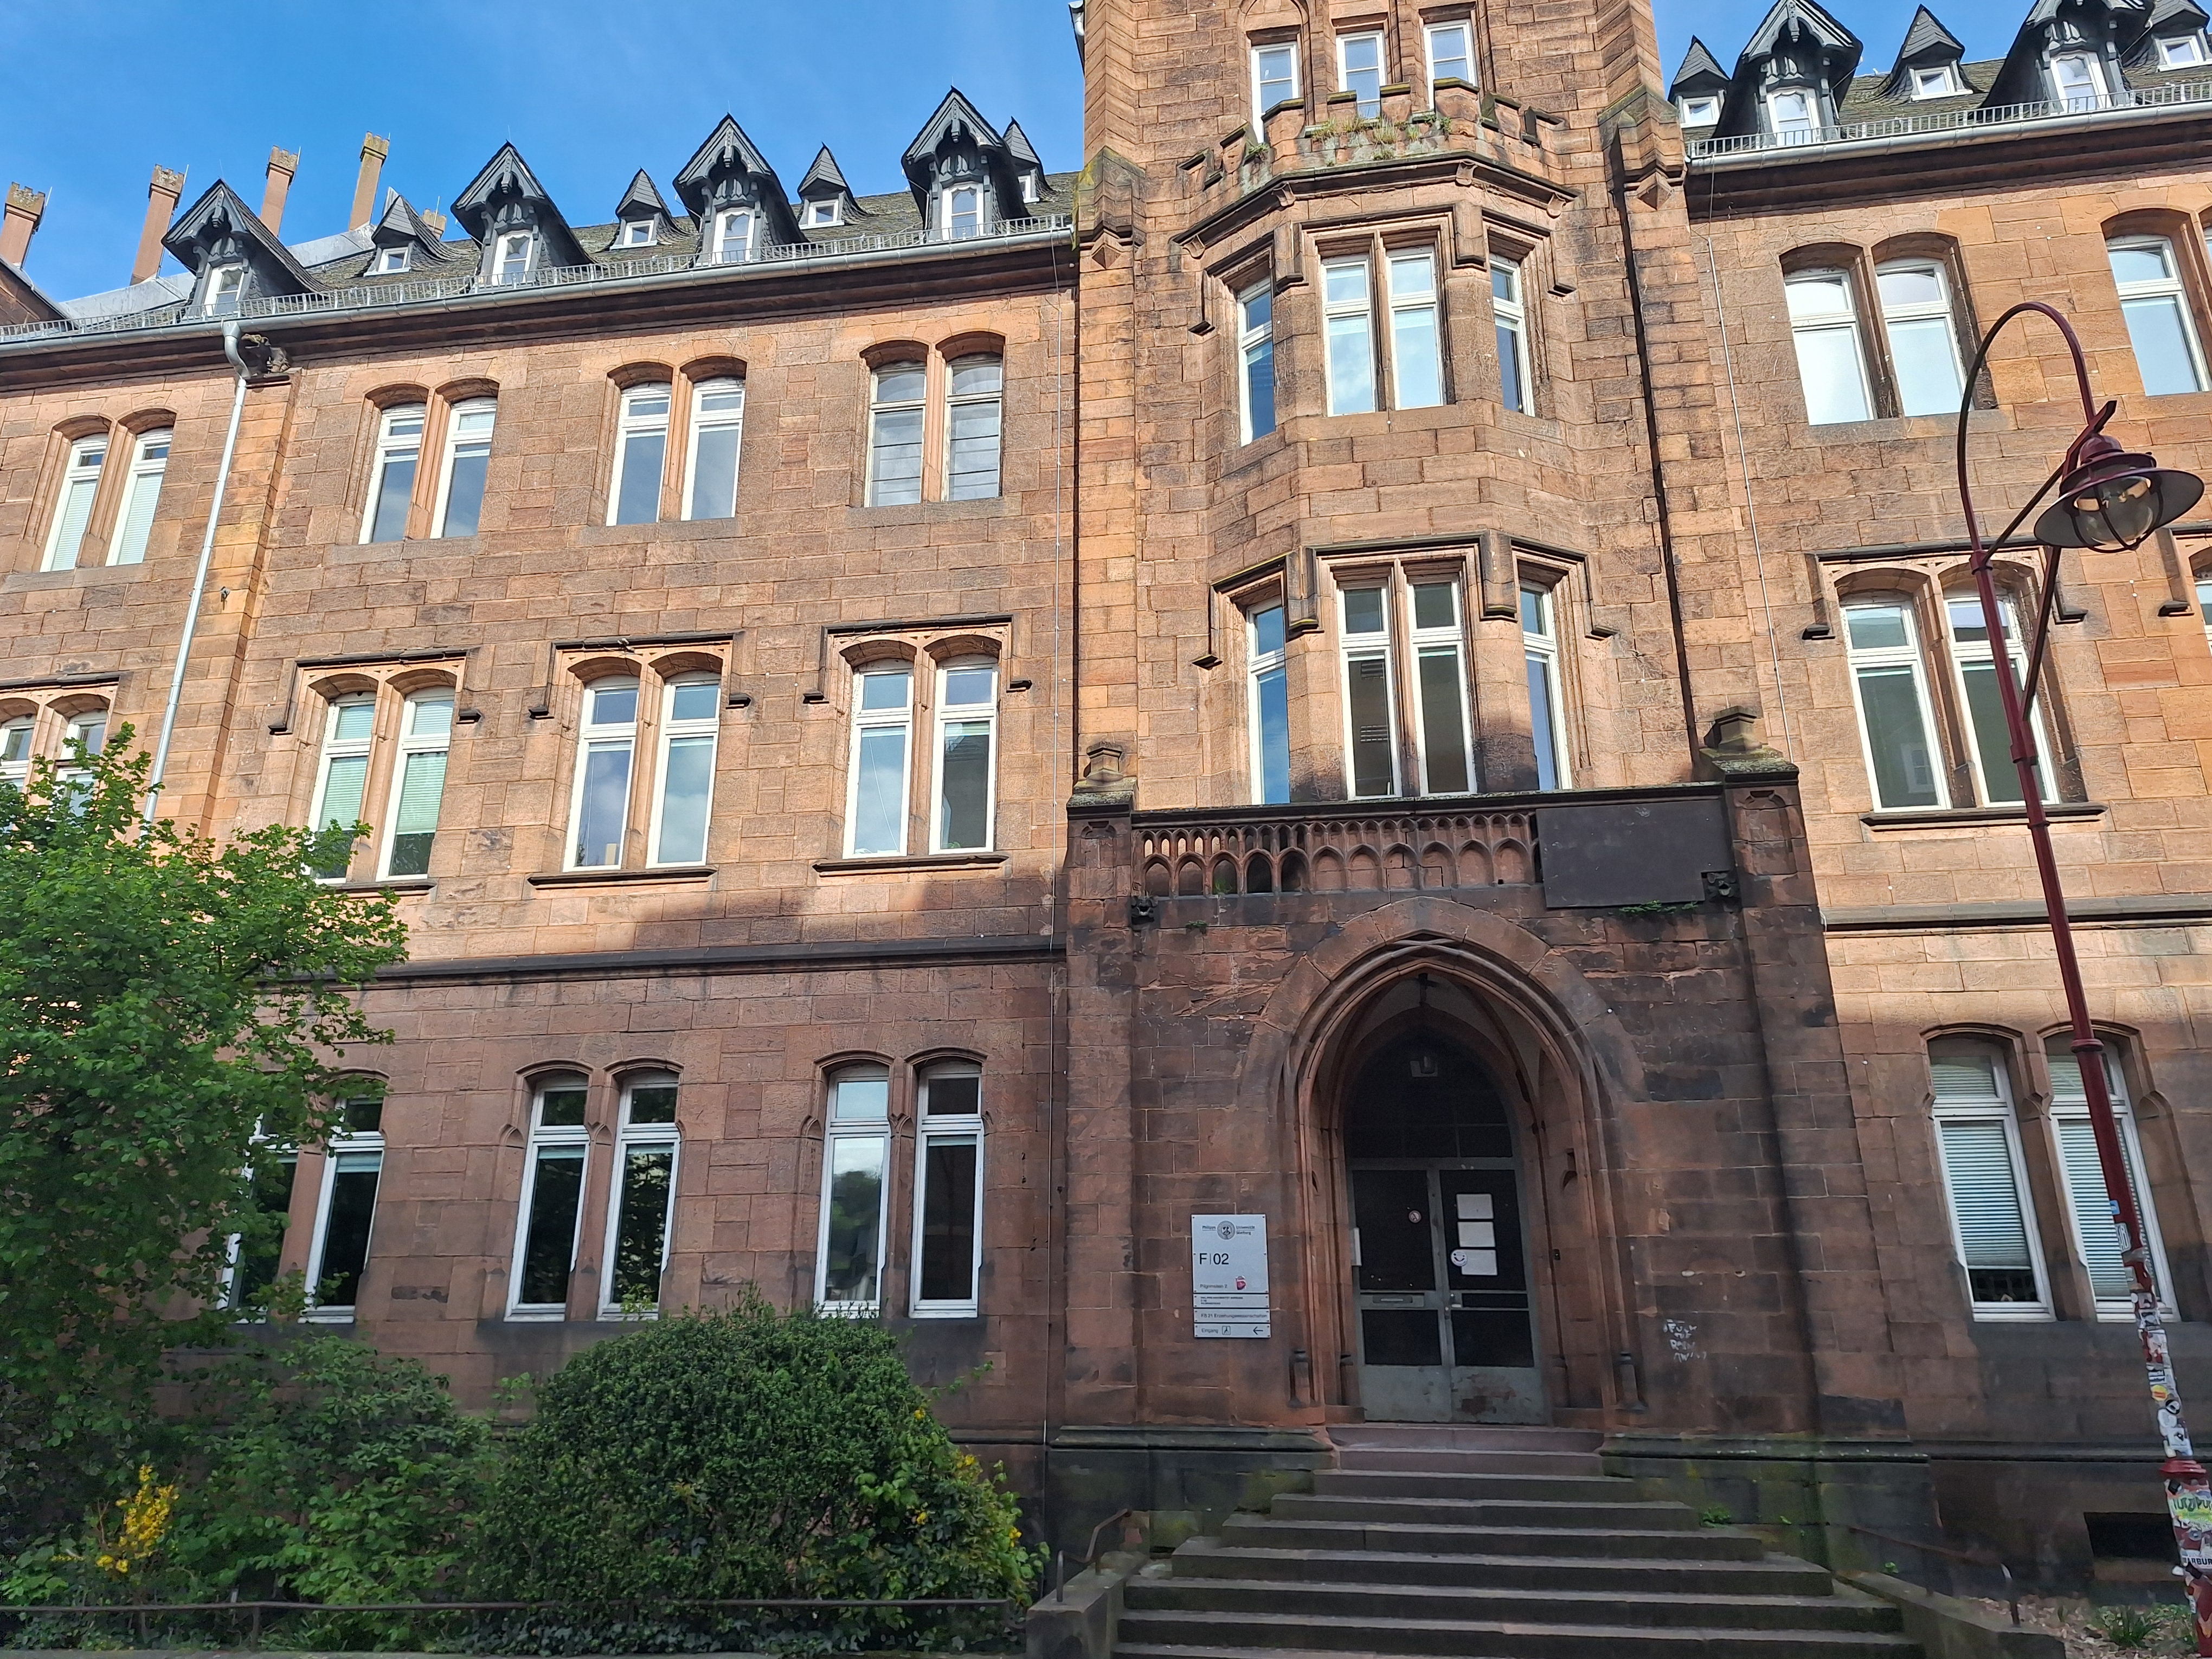
Building: Pilgrimstein 2